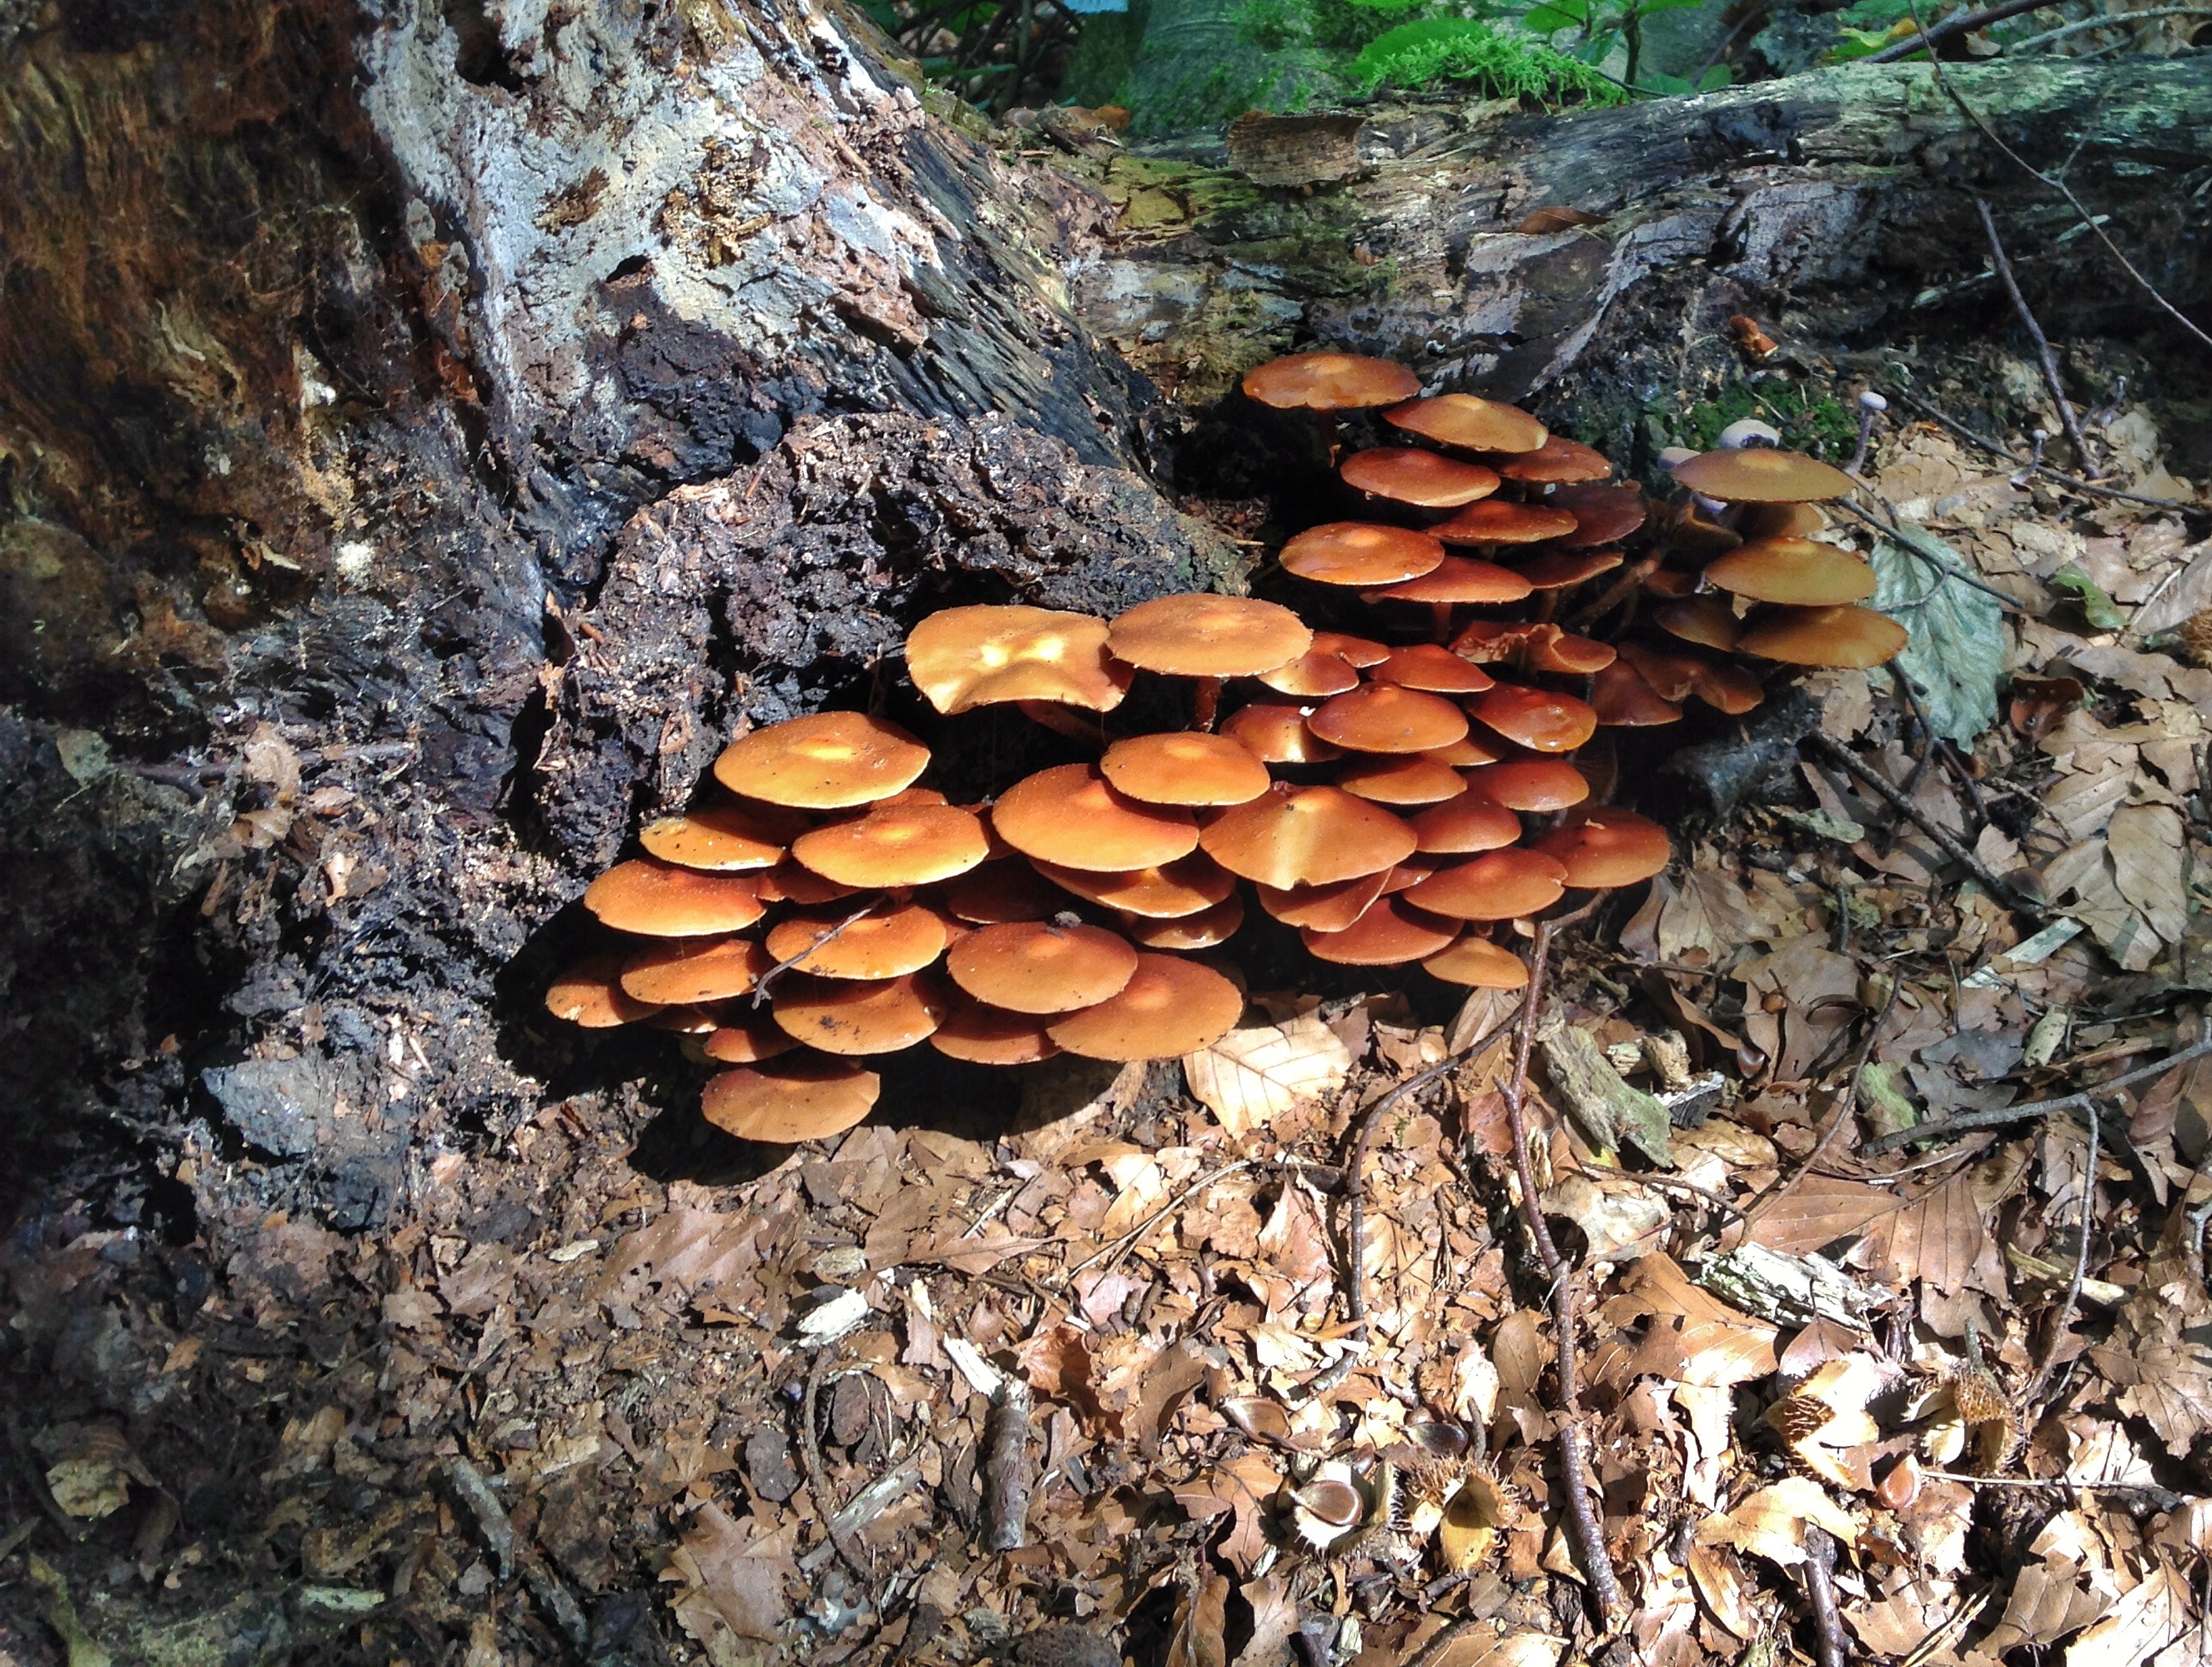
tree, nature, forest, wood, sun, leaf, trunk, autumn, shadow, brown, soil, mushroom, forest floor, fungus, mushrooms, woodland, bolete, oyster mushroom, edible mushroom, woody plant, medicinal mushroom, agaricomycetes, penny bun